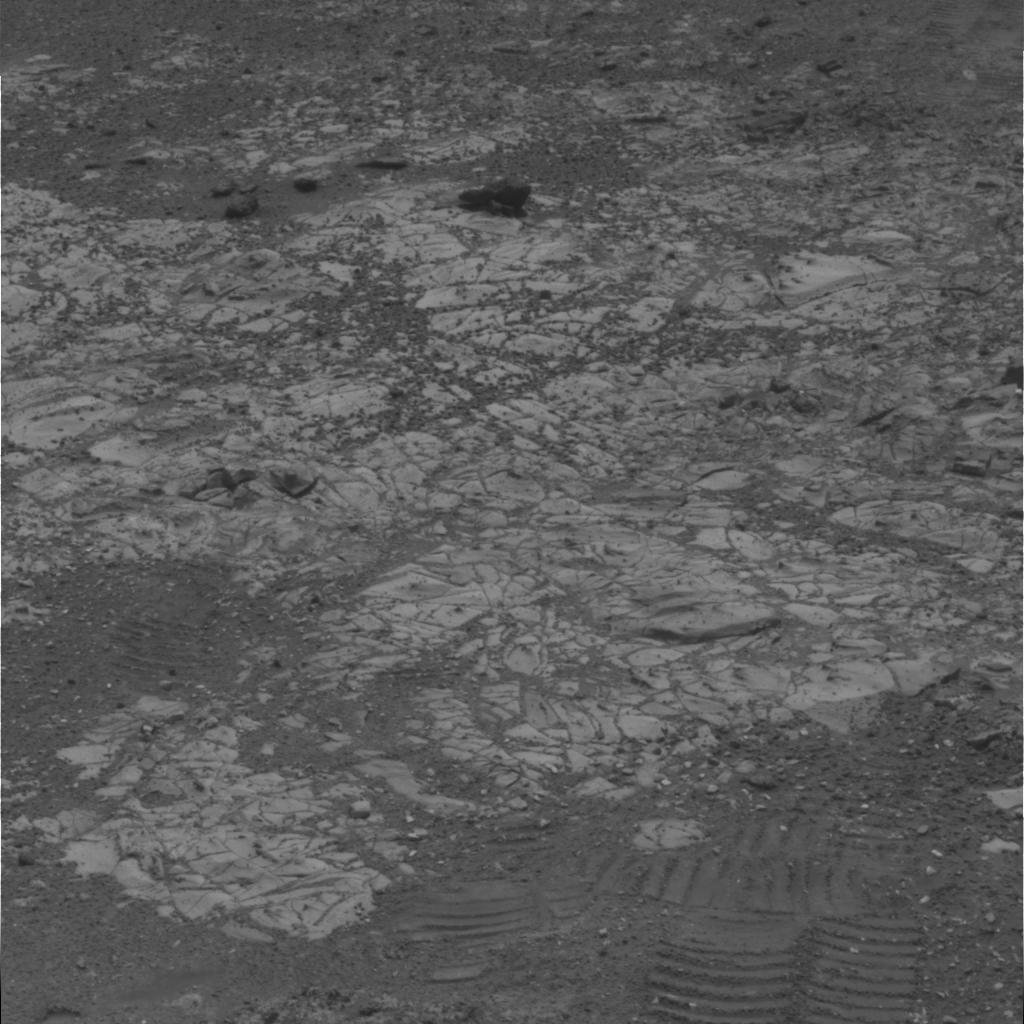
Surface features visible: Rover Tracks, Rock Outcrops, Float Rocks, Clasts, Rock (Linear Features), Soil, Spherules, Nearby Surface